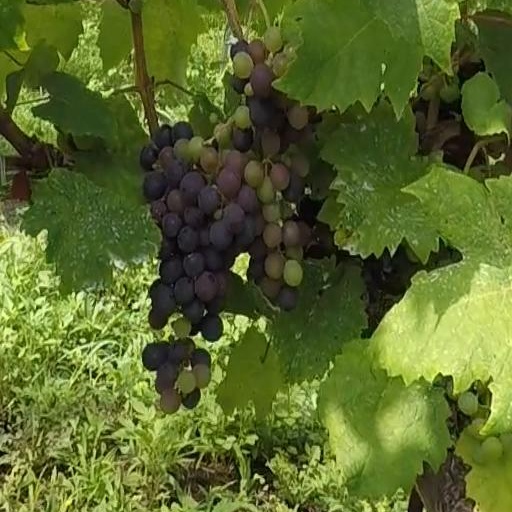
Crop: grape